Paulo Portas

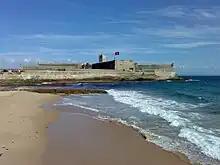
The historic fort of São Julião da Barra where Paulo Portas took up residence upon becoming Minister of Defense.

In the 2011 elections, Portas's opposition strategies paid off and the CDS-PP achieved its best result in 30 years: 11.7% of the total vote. The winning party, the PSD, needed the CDS-PP to reach a parliamentary majority and the two parties formed a coalition government. By his own choice, Portas became Minister of State and of Foreign Affairs and secured two more minister slots for the CDS-PP, including the Minister of Agriculture position for his youthful female protégée Assunção Cristas, who would five years later succeed Portas in the CDS-PP party's leadership. As minister, Portas chose (and relished) devoting himself fully to performing his official functions, in particular traveling abroad. He made his priority what he called "economic diplomacy", meaning the generation through diplomacy of business opportunities abroad for Portuguese companies. To that effect, he wrestled control of the Portuguese Foreign Investment and Trade Agency (AICEP) from the Ministry of Economics. In 2013, to attract foreign investments, Paulo Portas instituted "golden visas" to make it possible for non-EU foreigners to obtain Portuguese residency if they invested at least 500,000 euros in Portuguese real estate. By focusing on his duties as Minister of Foreign Affairs, he also managed to distance himself from the difficult decisions related to Portugal's economic austerity program. More than once he kept silent or expressed his disagreement with unpopular measures taken by the government to which he belonged, and on 2 July 2013 he abruptly resigned in protest at the appointment of a Finance Minister (Maria Luís Albuquerque) he did not approve of, a decision he called "irrevocable" but that he subsequently revoked.